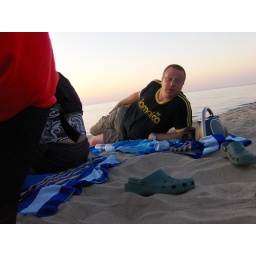
labor day weekend at the lake house in bridgman, michigan with 17 of our closest friends :D